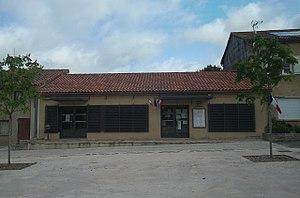
Mairie de Saint-Antonin-de-Lacalm
Saint-Antonin-de-Lacalm est une ancienne commune française située dans le département du Tarn, en région Occitanie.